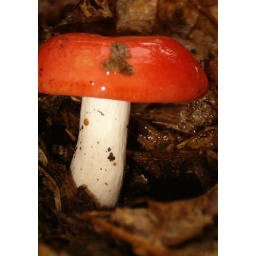
Small red mushroom found in the woods near my house after a rainstorm today.